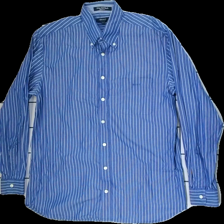
View: front
Type: Shirt
Category: Men
Brand: Gant
Colors: Blue, White
Material: 100%cotton
Pattern: Striped
Cut: Regular
Size: L
Season: Autumn
Price range: 100-150
Recommended usage: Reuse